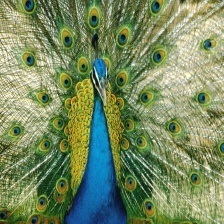
Species: PEACOCK
Scientific name: PAVO CRISTATUS